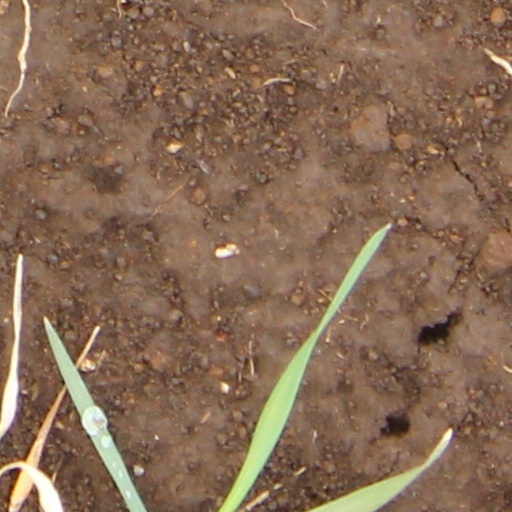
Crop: wheat